Natalka Poltavka (film)

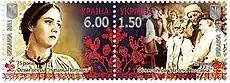

On September 30, 2011, the Ukrainian state postal company Ukrposhta circulated artistic postage stamps printed with a hook from two stamps to immortalize the first film opera in Ukrainian art: ""75 years. Film-opera "Natalka Poltavka" (No. 1132, No. 1133)", an envelope "The First Day," and a special redemption stamp. The artist for the stamps was Larisa Melnyk. The materials for creating stamps were provided by the State Museum of Theater, Music and Film Arts of Ukraine. One of the postage stamps depicts the main character of the film, Natalka, played by actress Kateryna Osmyalovska. The second shows the key scene of the film, where the mother blesses Natalka and Peter for a life together.